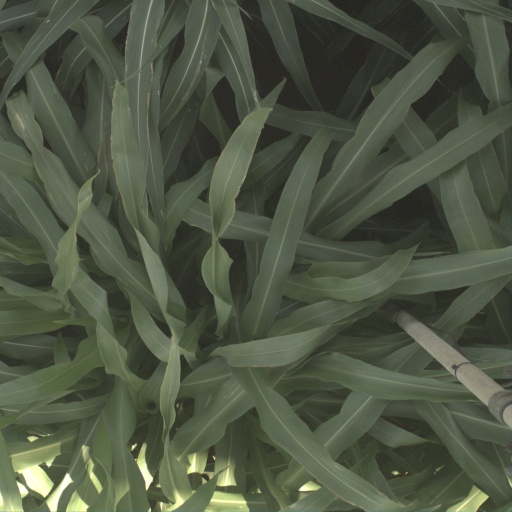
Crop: sorghum